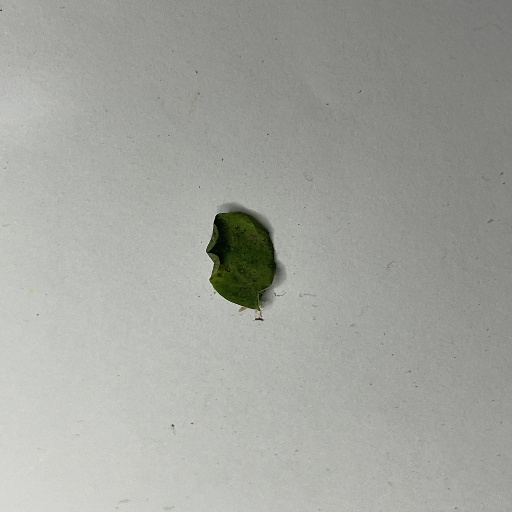
Species: Sojina
Leaf condition: Bacterial Spot